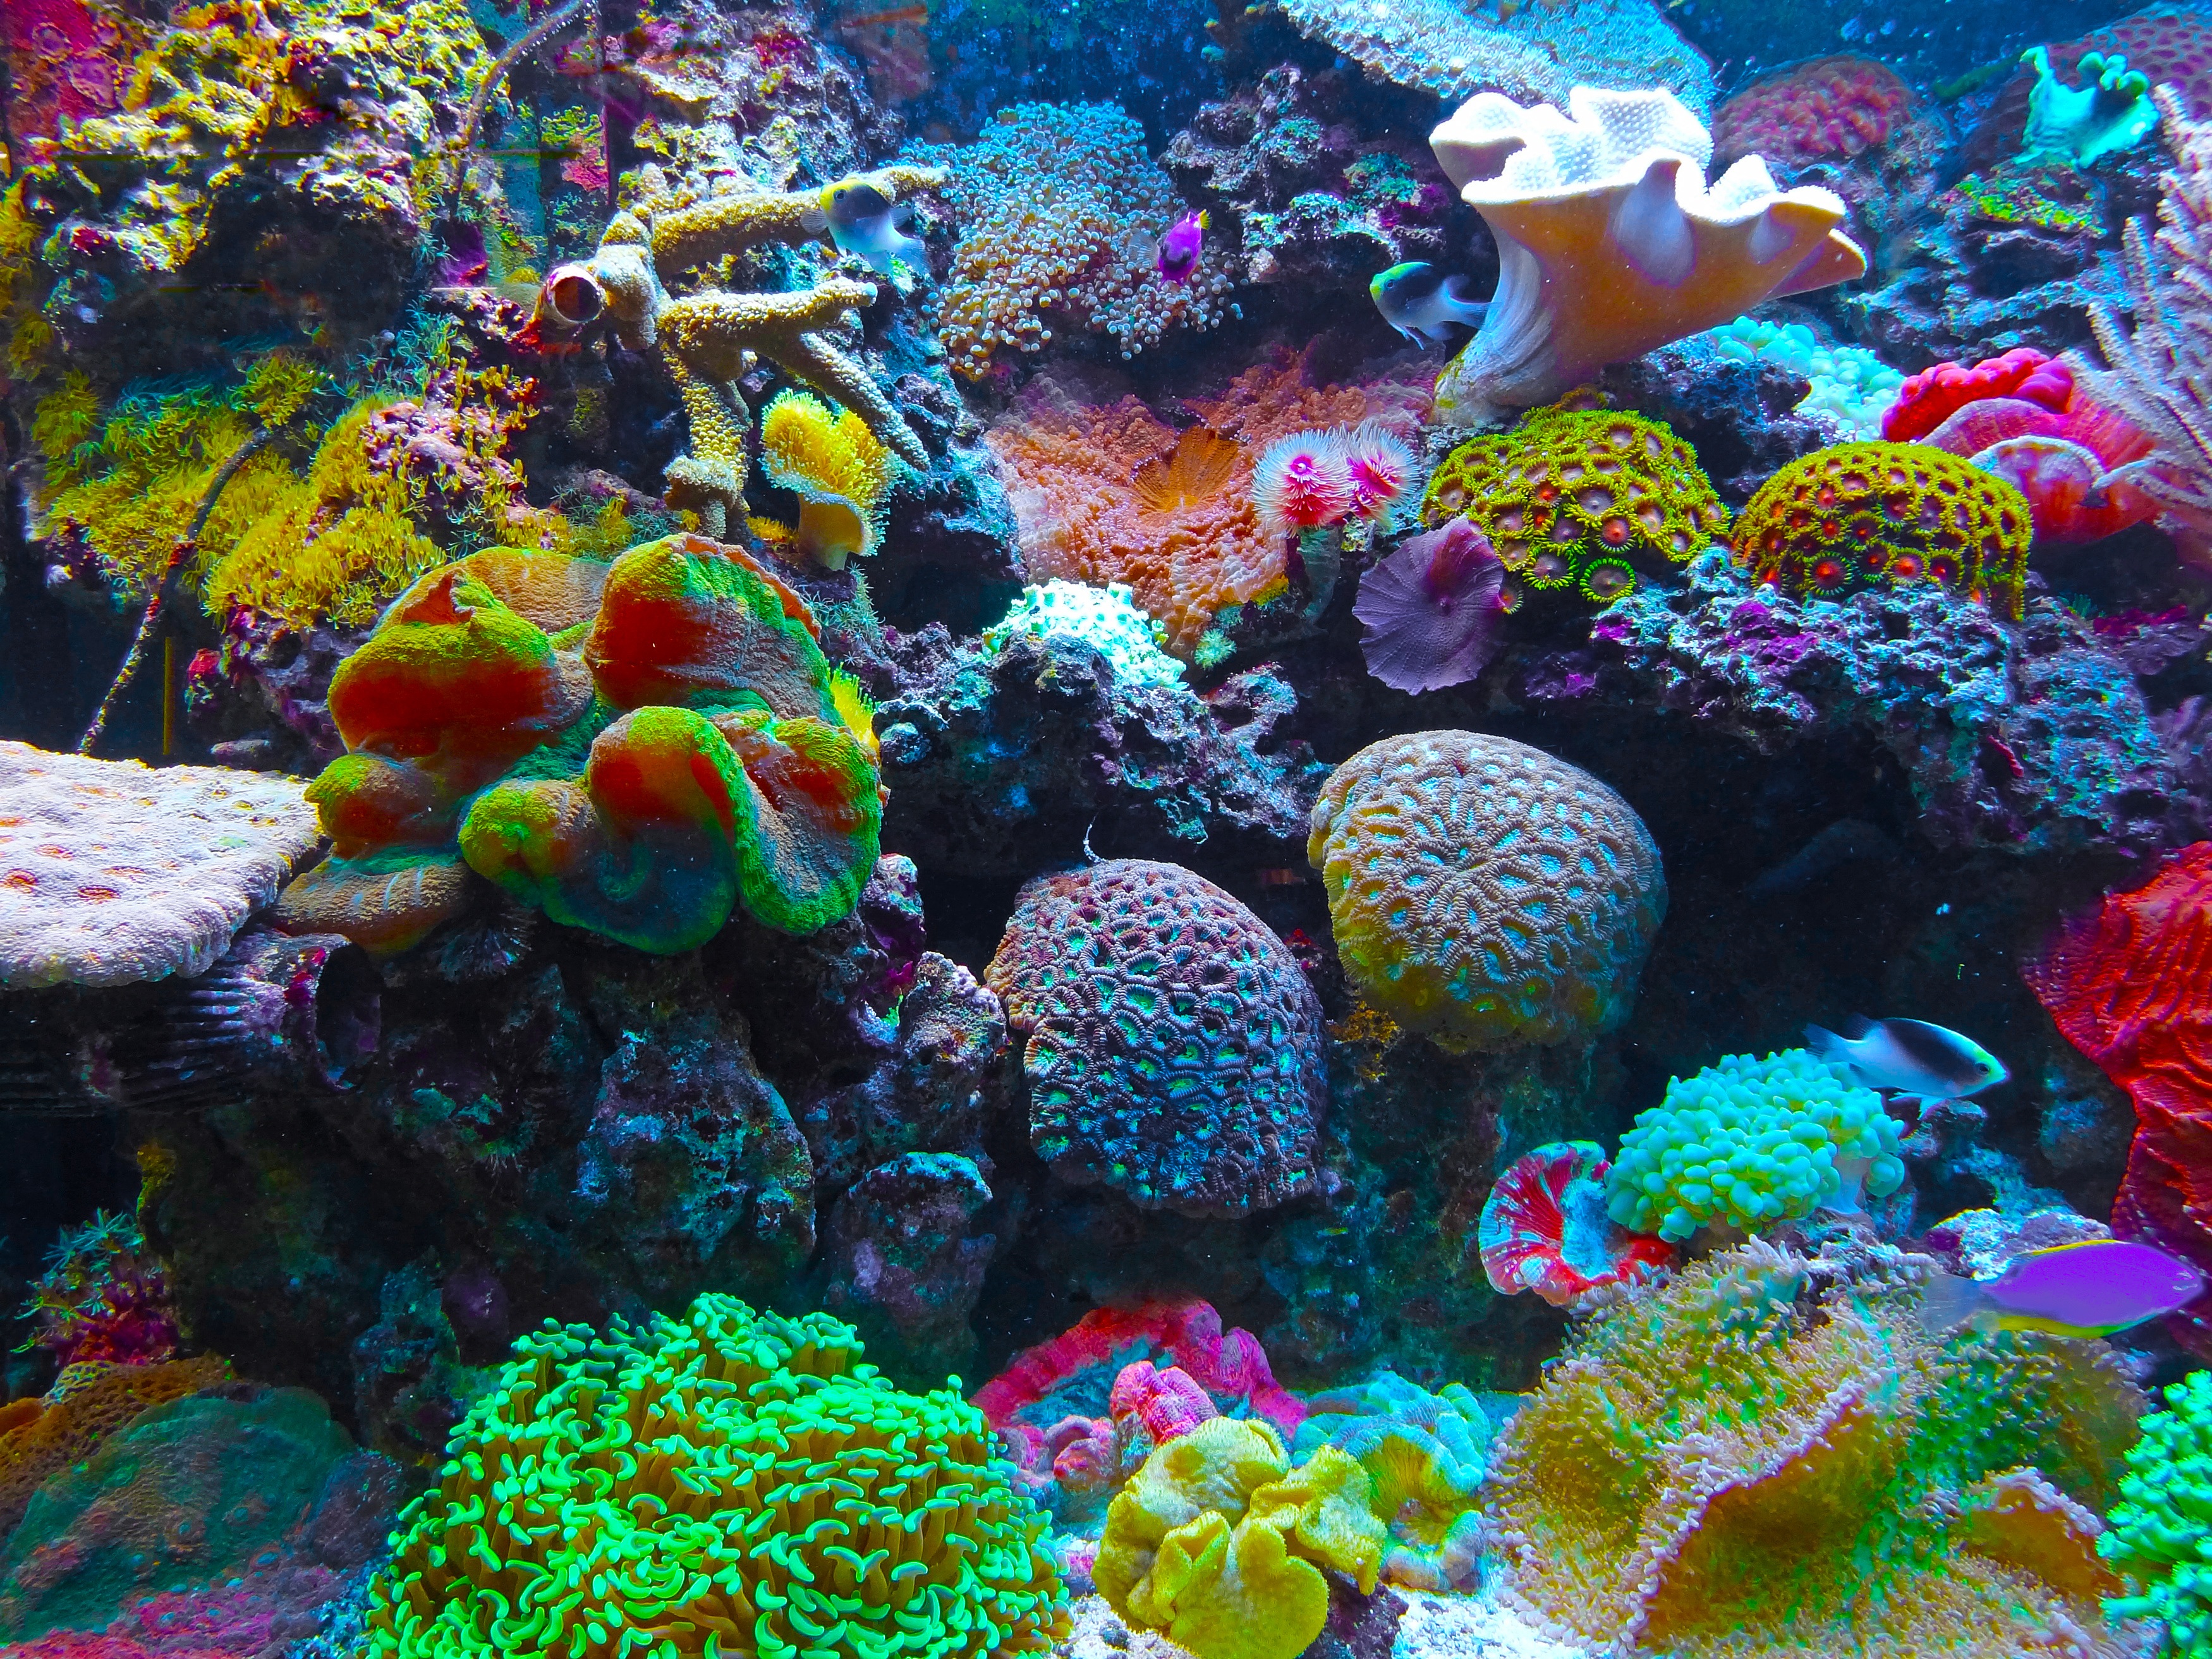
sea, biology, coral, coral reef, invertebrate, reef, aquarium, habitat, salt water, organism, south sea, natural environment, marine biology, tropical fish keeping, salt water swimming pools, coral reef fish, pomacentridae, freshwater aquarium, aquarium lighting, stony coral